Alexander Halliday

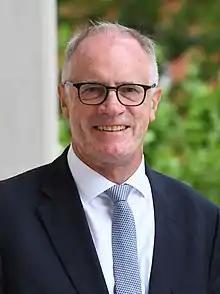

Sir Alexander Norman Halliday (born 11 August 1952) is a British geochemist and academic who is the Founding Dean Emeritus of the Columbia Climate School, and Director of the Earth Institute at Columbia University. He joined the Earth Institute in April 2018, after spending more than a decade at the Department of Earth Sciences at the University of Oxford, during which time he was dean of science and engineering. He is also a professor of Earth and Environmental Sciences at Columbia University.